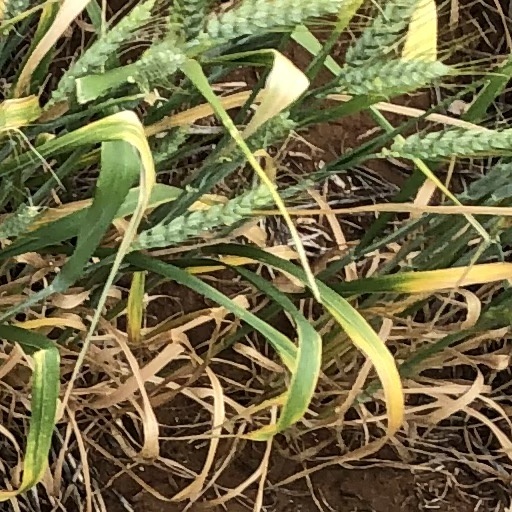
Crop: wheat